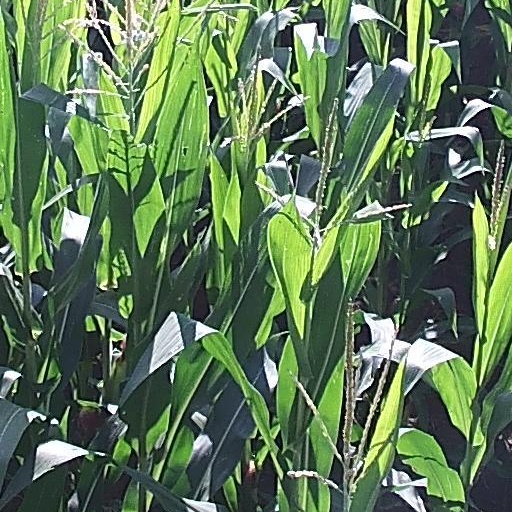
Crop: maize; corn